Gaetano Catalano Gonzaga

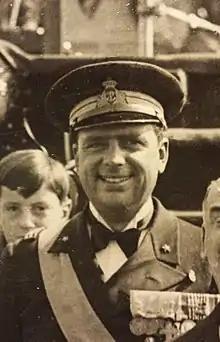
Gaetano Catalano Gonzaga in 1929

Gaetano Catalano Gonzaga, Duke of Cirella (21 January 1893 – 1 July 1977) was an Italian admiral during World War II.